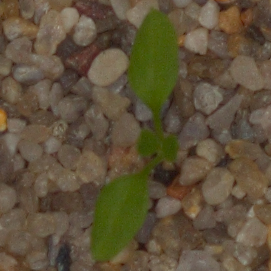
Label: common_chickweed